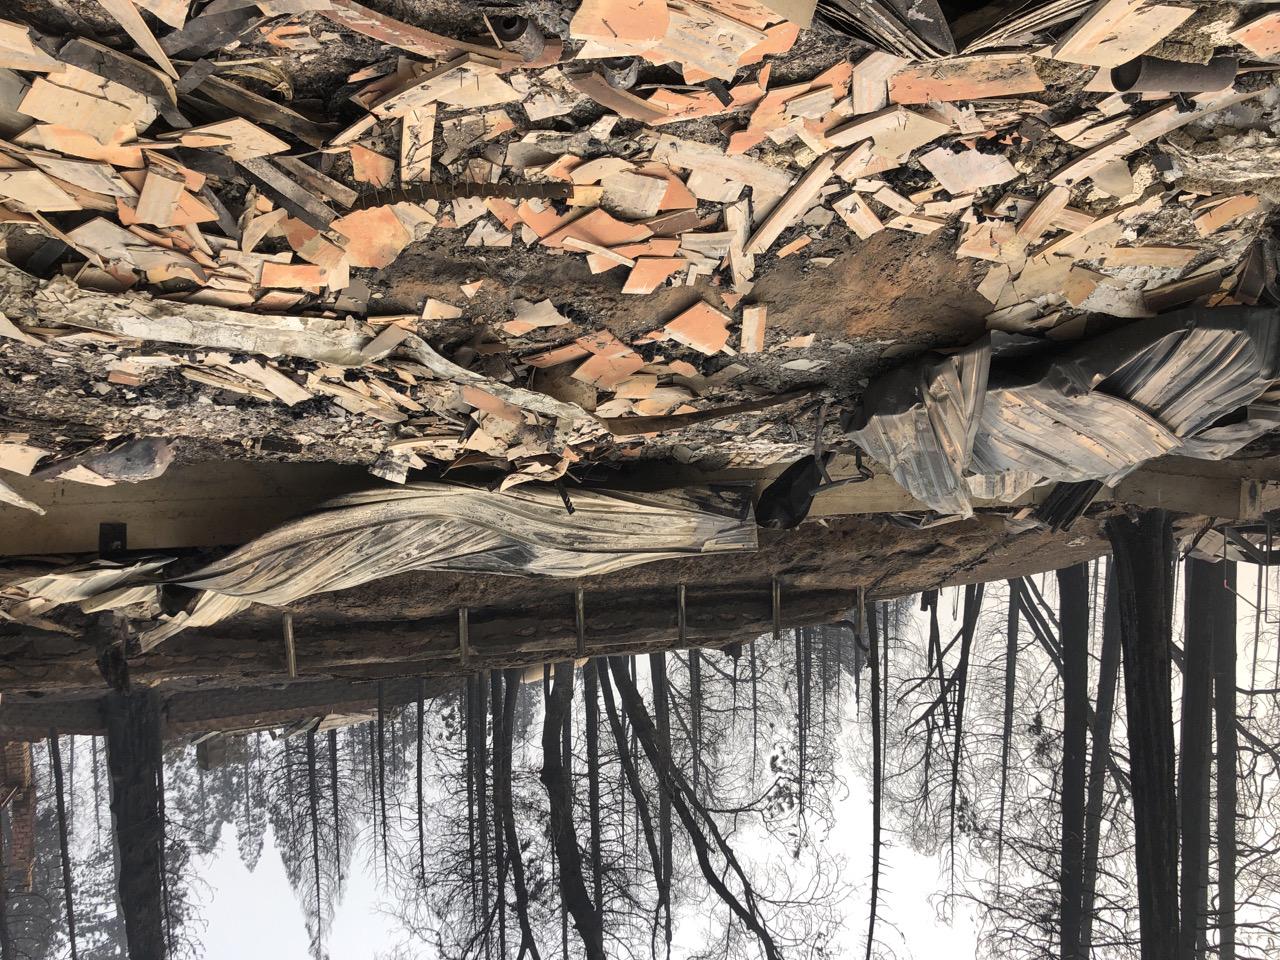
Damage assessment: destroyed